Scytho-Siberian art

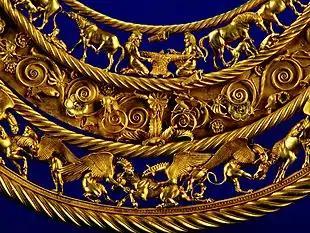
Gold Scythian pectoral, or neckpiece, from a royal kurgan in Tovsta Mohyla, Pokrov, Ukraine, dated to the second half of the 4th century BC.

The Scythians worked in a wide variety of materials such as gold, wood, leather, bone, bronze, iron, silver and electrum. Clothes and horse-trappings were sewn with small plaques in metal and other materials, and larger ones, including some of the most famous, probably decorated shields or wagons. Wool felt was used for highly decorated clothes, tents and horse-trappings, and an important nomad mounted on his horse in his best outfit must have presented a very colourful and exotic sight. As nomads, the Scythians produced entirely portable objects, to decorate their horses, clothes, tents and wagons, with the exception in some areas of kurgan stelae, stone stelae carved somewhat crudely to depict a human figure, which were probably intended as memorials. Bronze-casting of very high quality is the main metal technique used across the Eurasian steppe, but the Scythians are distinguished by their frequent use of gold at many sites, though large hoards of gold objects have also been found further east, as in the hoard of over 20,000 pieces of "Bactrian Gold" in partly nomadic styles from Tillya Tepe in Afghanistan.